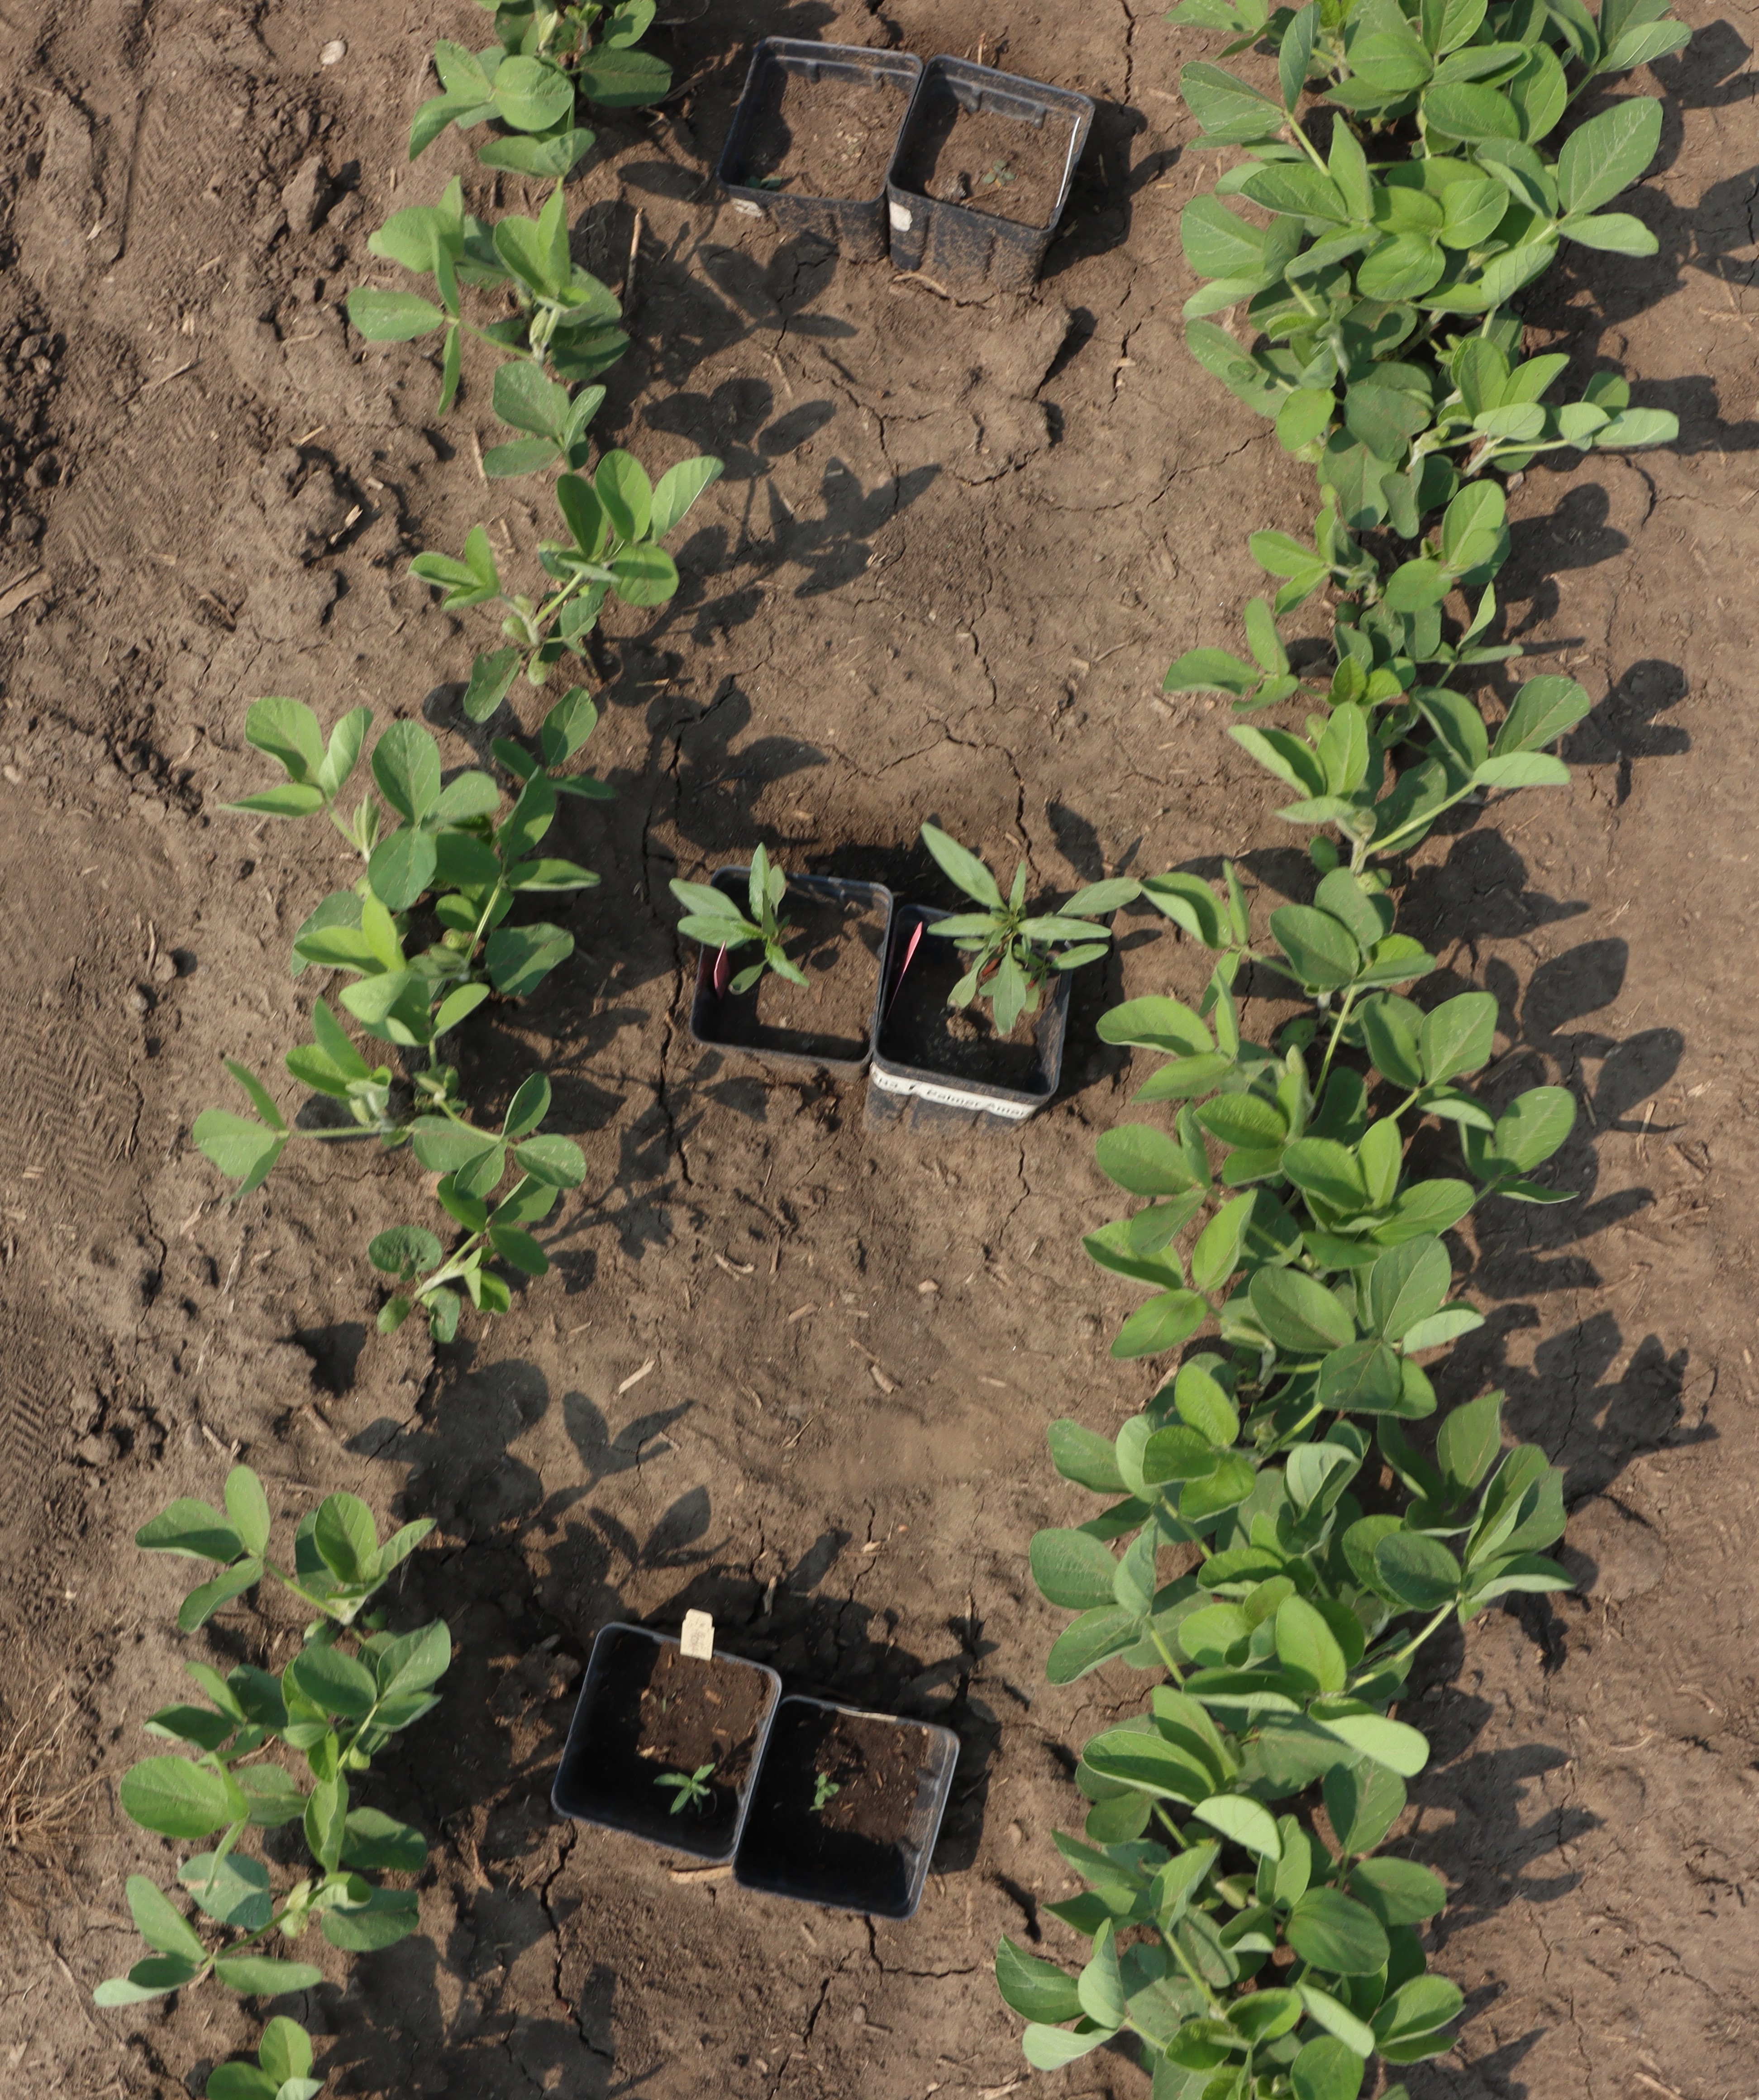
Crop: Soybean
Objects: Soybean, Soybean, Soybean, Soybean, Soybean, Soybean, Soybean, Soybean, Soybean, Soybean, Waterhemp, Waterhemp, Kochia